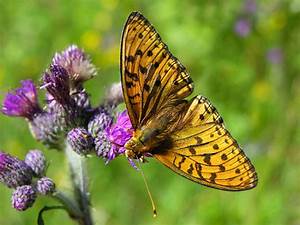
Label: farfalla